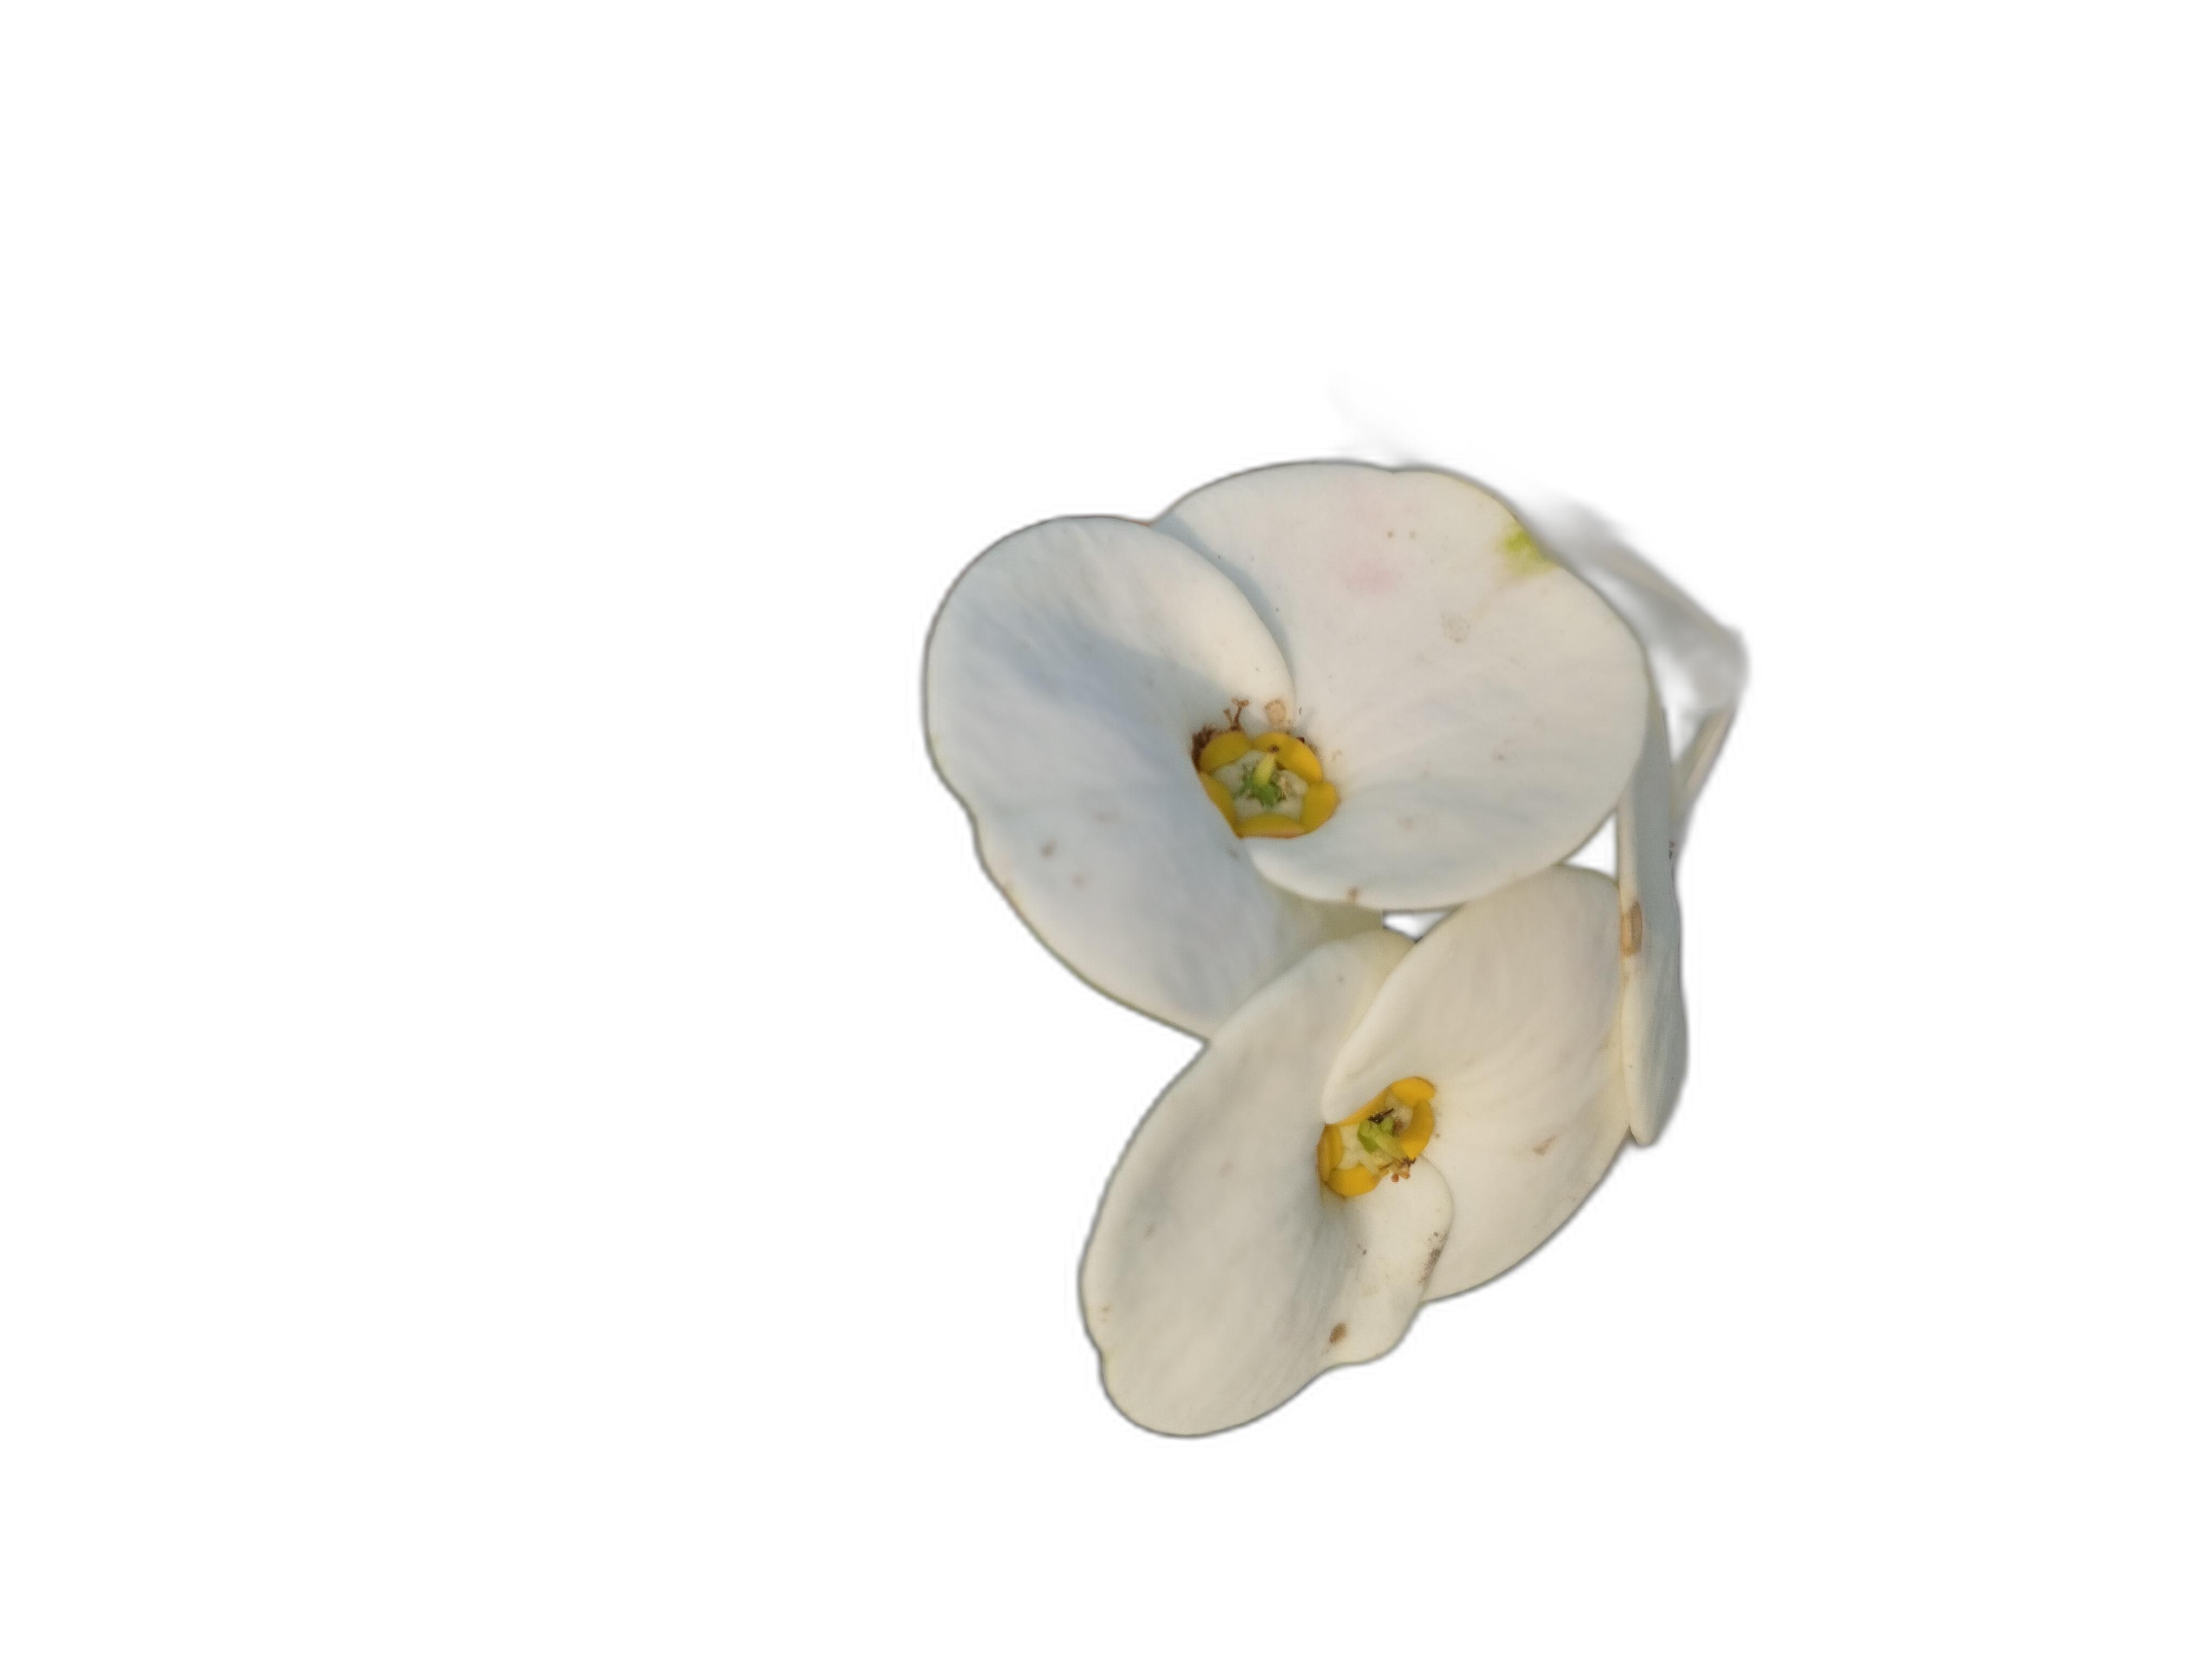
Label: Crown of thorns